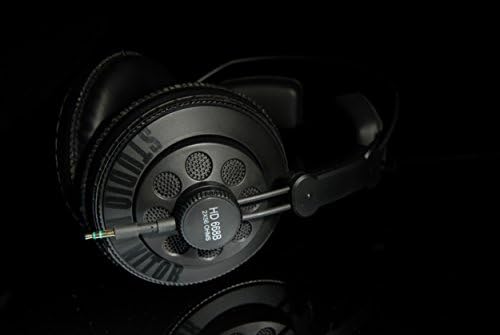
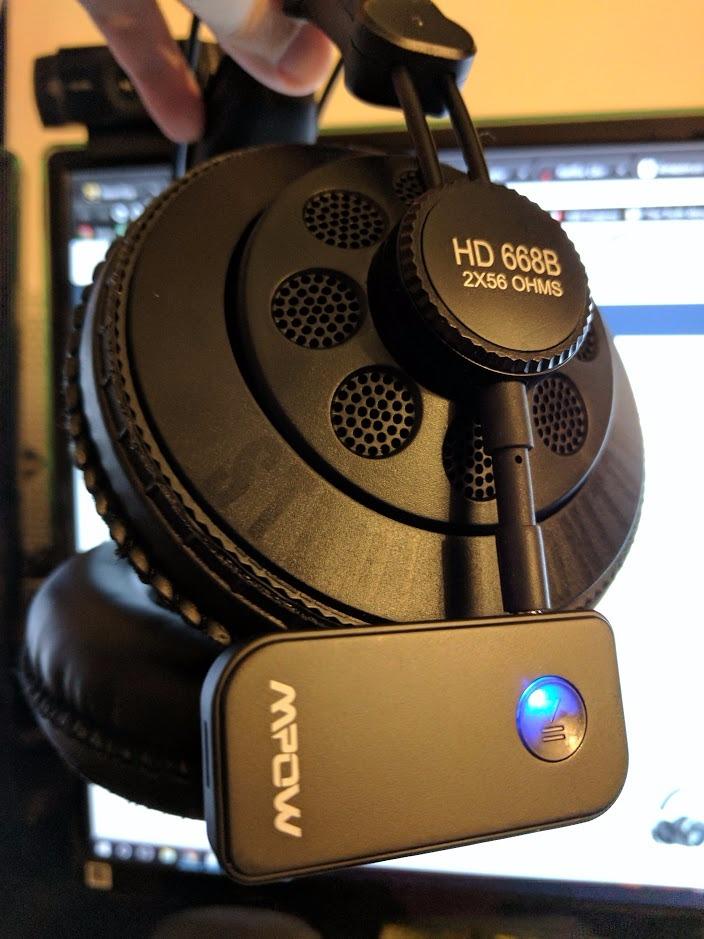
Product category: headphones
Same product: yes